Jackson Nelson

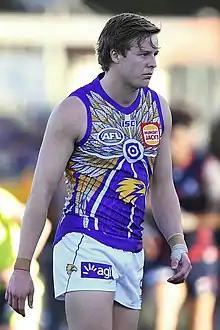
Nelson playing for West Coast in July 2019

Jackson Nelson (born 15 March 1996) is an Australian rules footballer who currently plays for Old Geelong in the Victorian Amateur Football Association (VAFA). He previously played for the West Coast Eagles in the Australian Football League (AFL) from 2015 until 2022, and then served as captain of West Coast's reserves team in the West Australian Football League (WAFL) from 2023 until the end of the 2024 season.